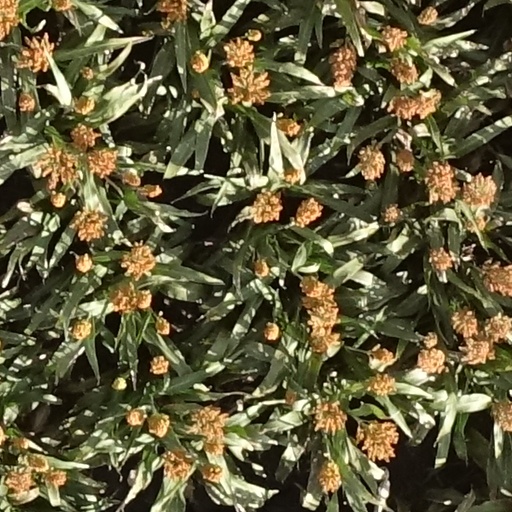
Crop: sorghum